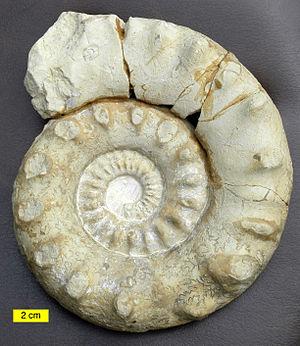
Le Callovien est le dernier étage stratigraphique du Jurassique moyen. Il s'étend à peu près entre -166,1 ± 1,2 et -163,5 ± 1,0 millions d'années, succédant au Bathonien et précédant immédiatement le Jurassique supérieur.